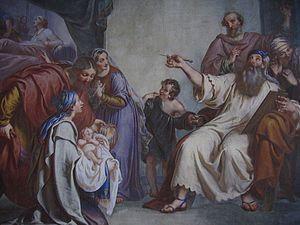
Enrico Scuri, né le 26 avril 1805 et mort en 1884, est un peintre italien, actif dans un style romantique.